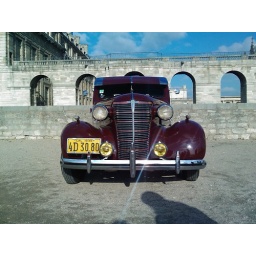
my buddy's 1938 Chevy, just in from California, parked in front of the castle of Vincennes for the monthly car meet